Lucy Horodny

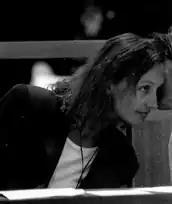

Horodny, who is of Ukrainian descent, first made her name as an activist for the Wilderness Society. She entered politics in 1995, running as a Greens candidate for the Australian Capital Territory Legislative Assembly and was immediately successful at the first ever run of the new party: She subsequently defeated liberal independent Helen Szuty, and took her place as one of two Green members in the Assembly, alongside Kerrie Tucker.